Cigar Factory

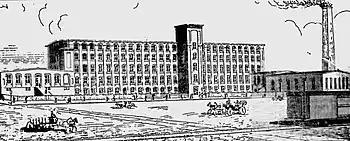
The Cotton Mill of Charleston opened in late 1882.

A $30 million redevelopment of the structure began in 2014. By 2017, the factory was mostly leased. Current businesses in the building include restaurants, salons, an event venue, and an ophthalmologist's office.